Vermont Route 191

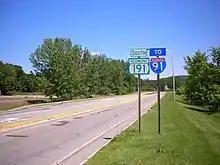
VT 191 heading southbound towards Interstate 91.

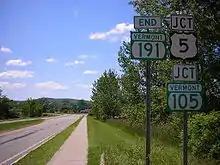
Northern terminus in Newport

Vermont Route 191 begins in the south at an interchange with I-91 at Exit 27, located southwest of the town of Derby, and east-southeast of the city of Newport. Route 191 heads to the northwest, passing into the city after a couple of miles. About from its end, Route 191 splits into a four-lane divided highway, and passes westward into the heart of the city. It ends at an intersection with the "Causeway" (US 5, VT 105).